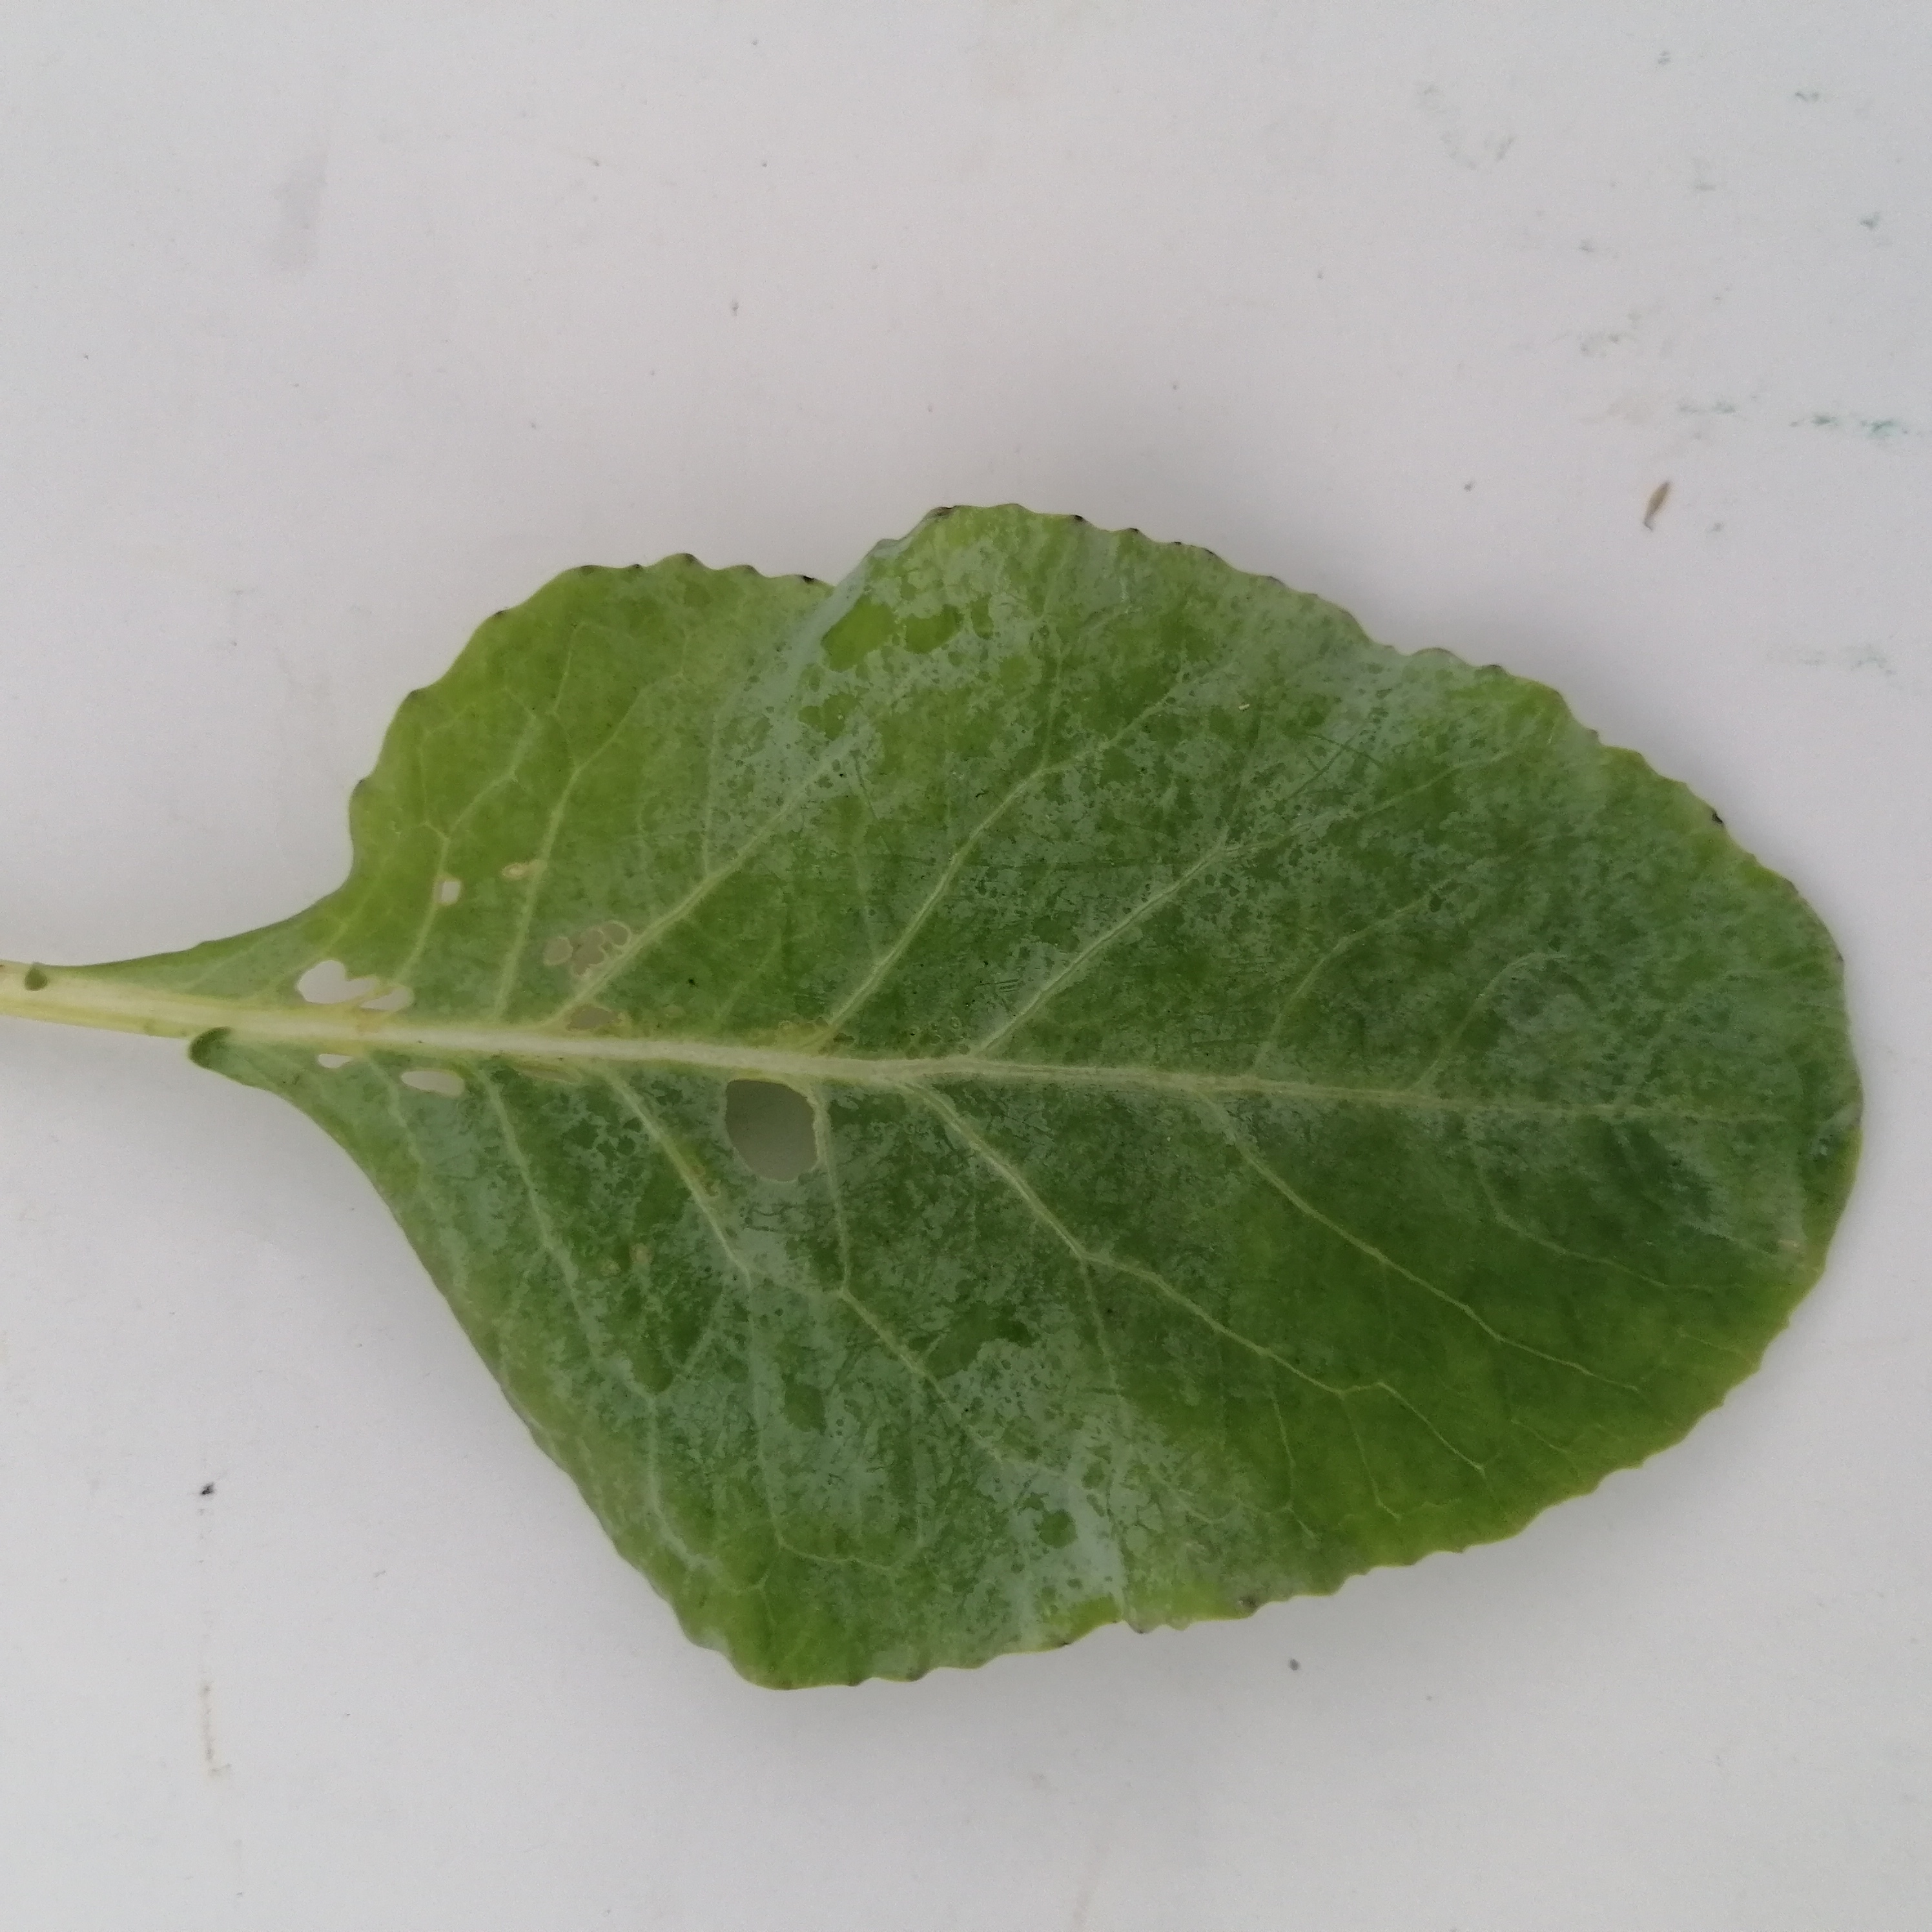
Label: Insect Hole